Singapore Armed Forces Band

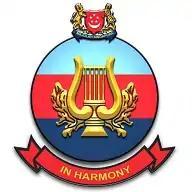
Emblem of the SAF Band

The Singapore Armed Forces Band (commonly known as the SAF Band) form the musical arm of the Singapore Armed Forces. Consisting of the flagship SAF Central Band, SAF Ceremonial Band, the National Youth Winds and the SAF Volunteer Corps Band, the SAF Band provides musical support for key events such as the National Day Parade, SAF Day Parade, Passing Out Parades, Change of Command Parades and other military duties. Other than discharging ceremonial duties, the SAF Band also presents public concerts that aim to bring a wide range of music to the populace. They also seek to build up the band's music repertoire into an extensive array of styles and variety.